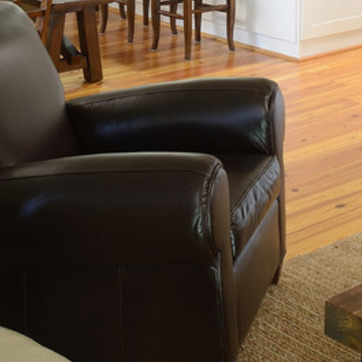
Material: leather